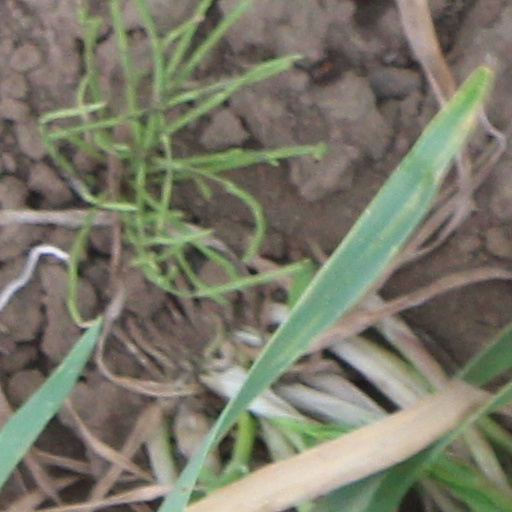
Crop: wheat